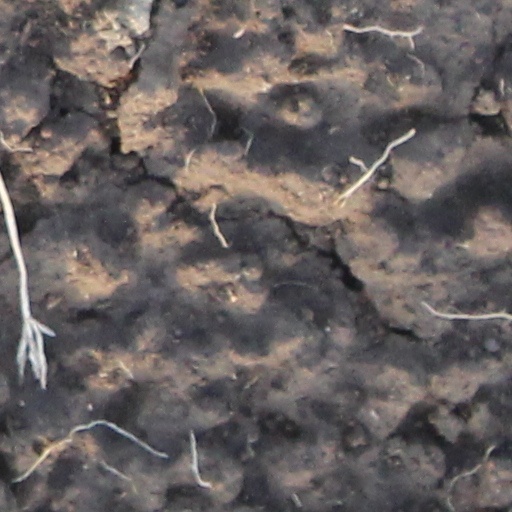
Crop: wheat